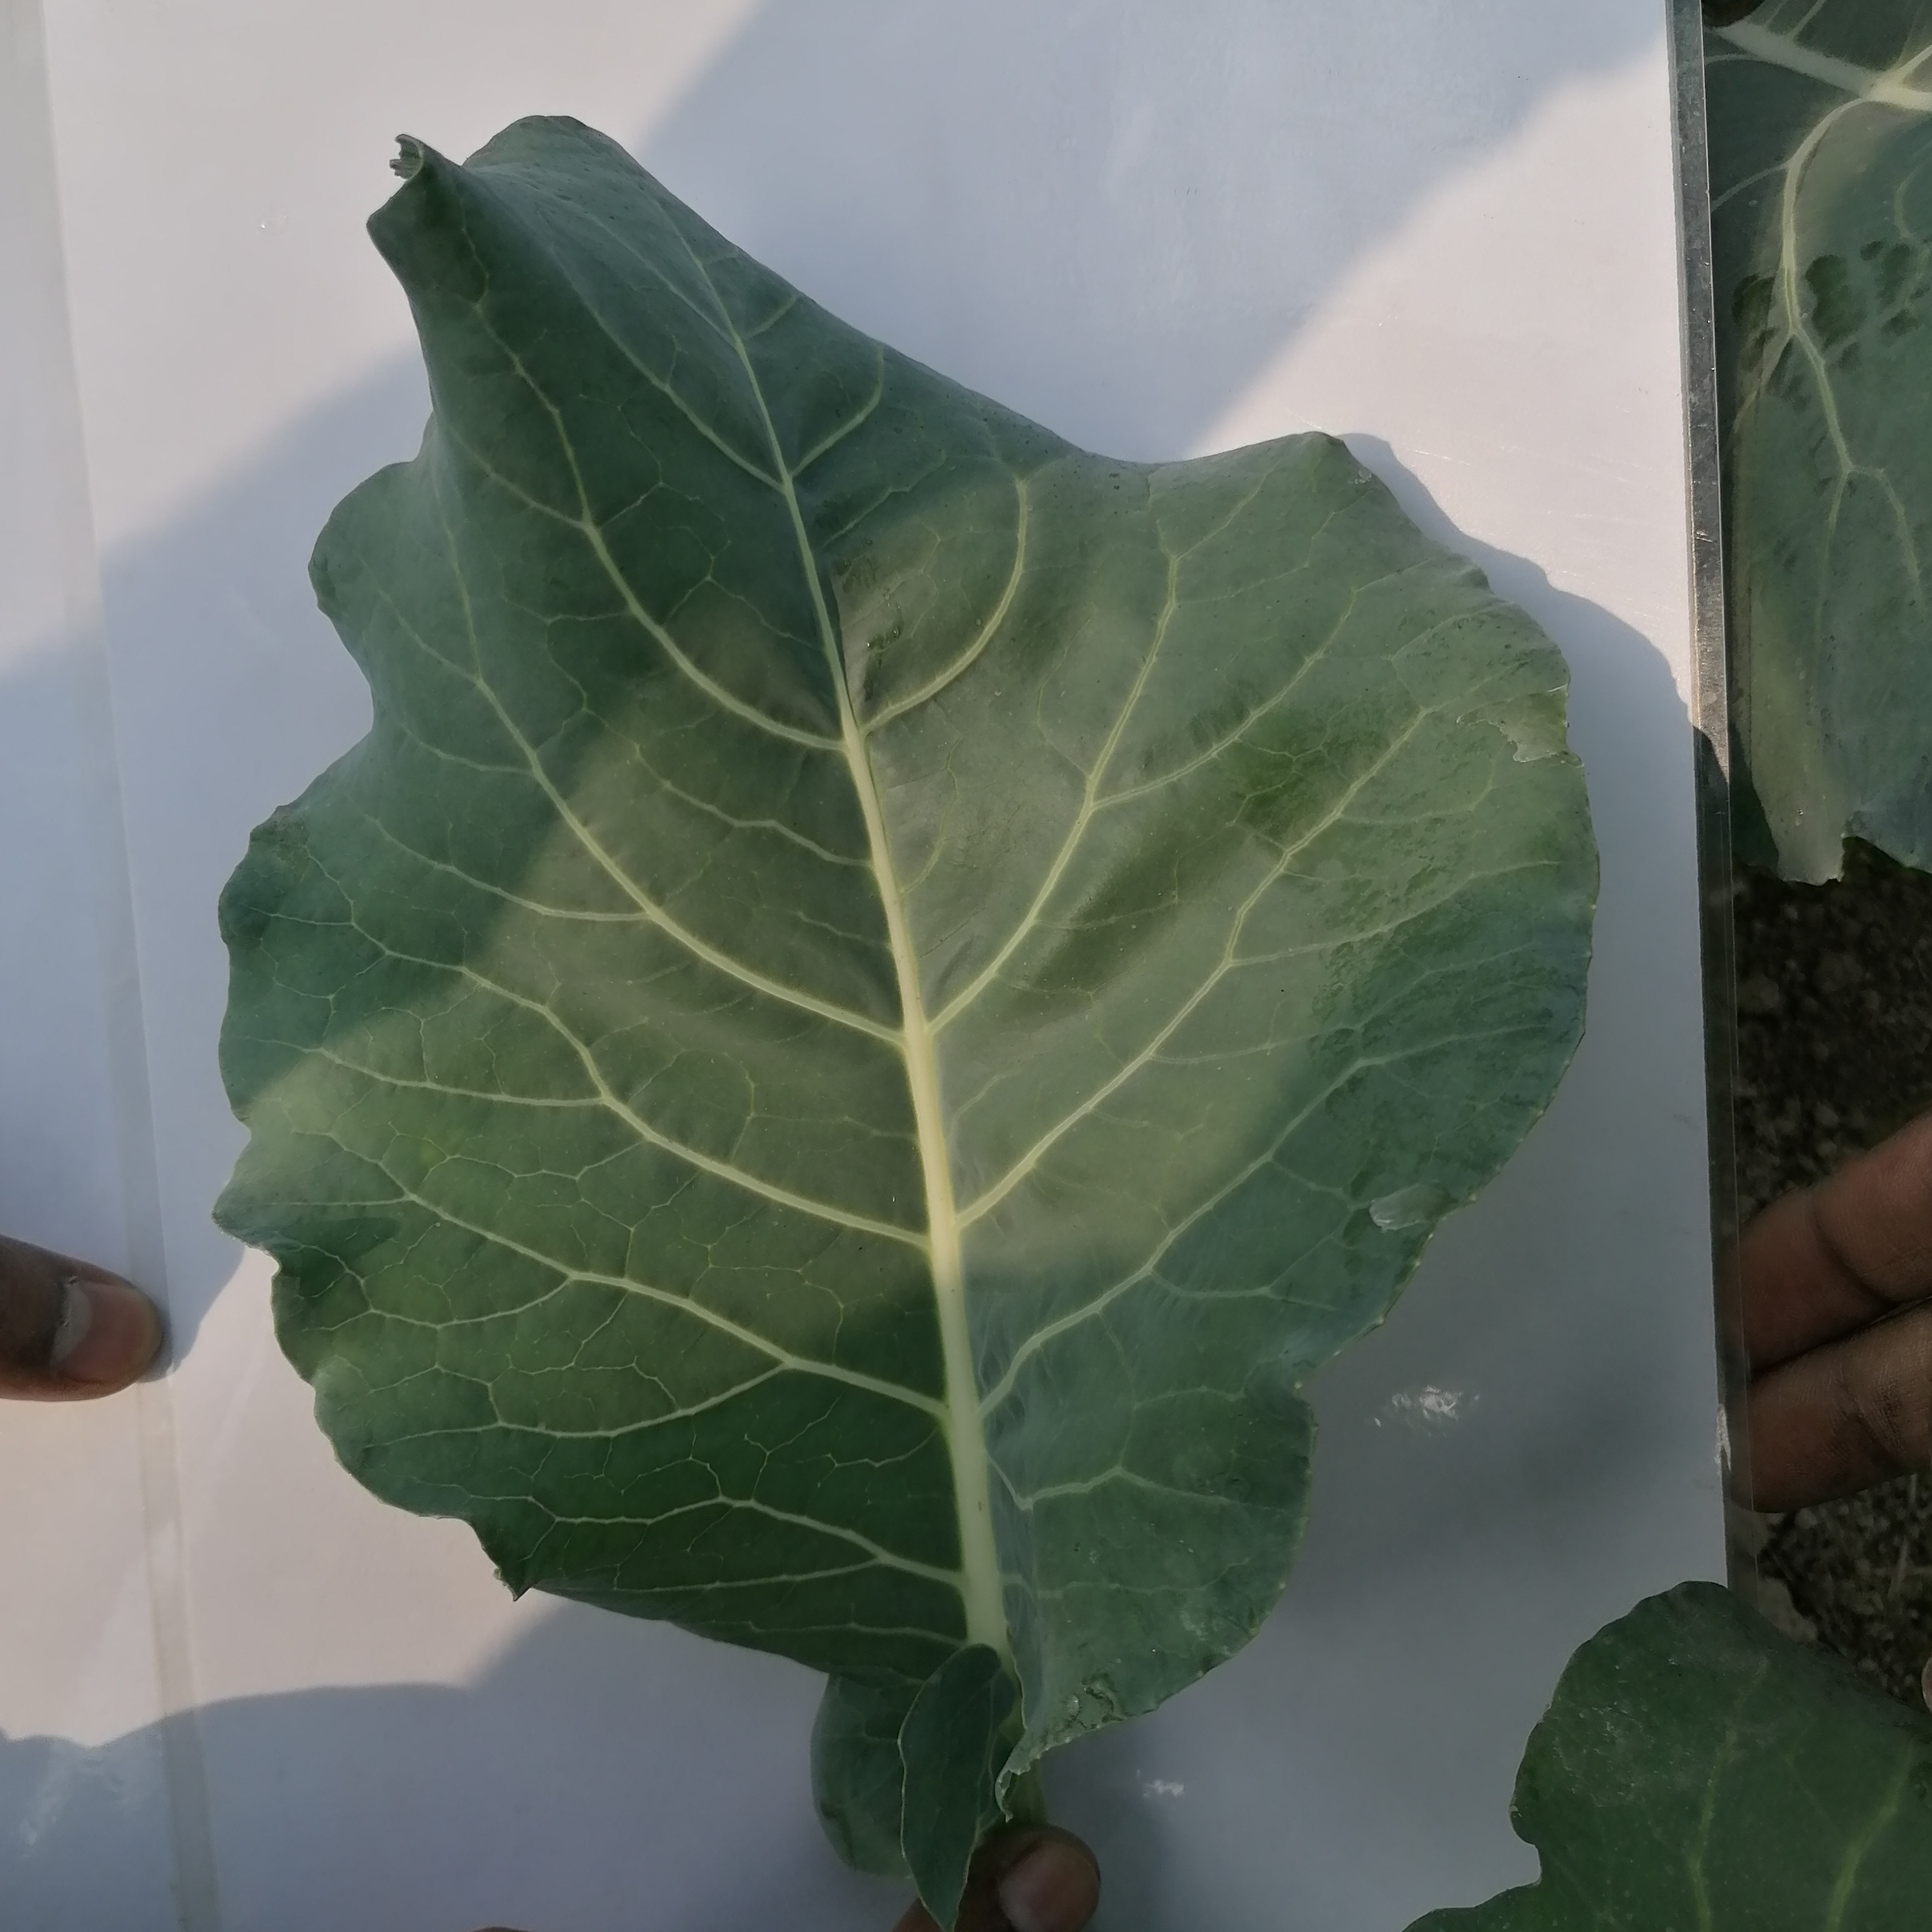
Label: Healthy